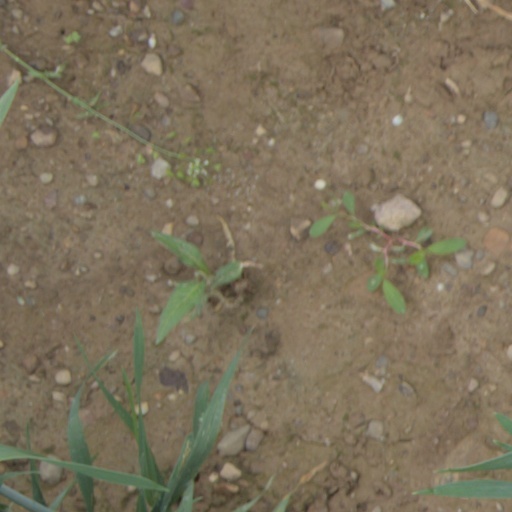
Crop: wheat